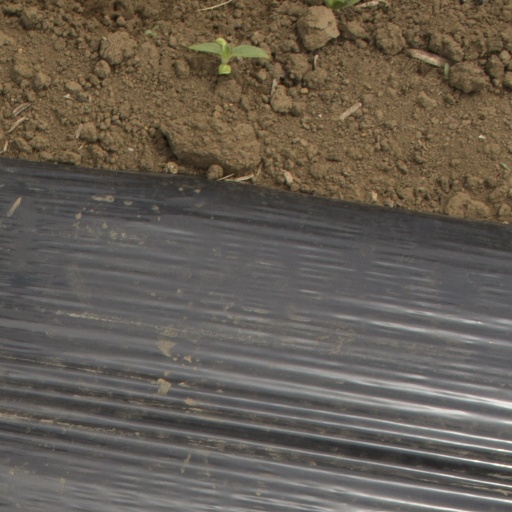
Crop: Jerusalem artichoke